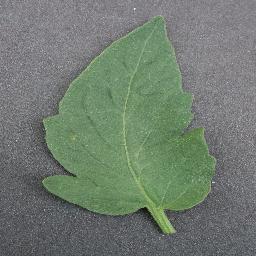
Label: Tomato___healthy